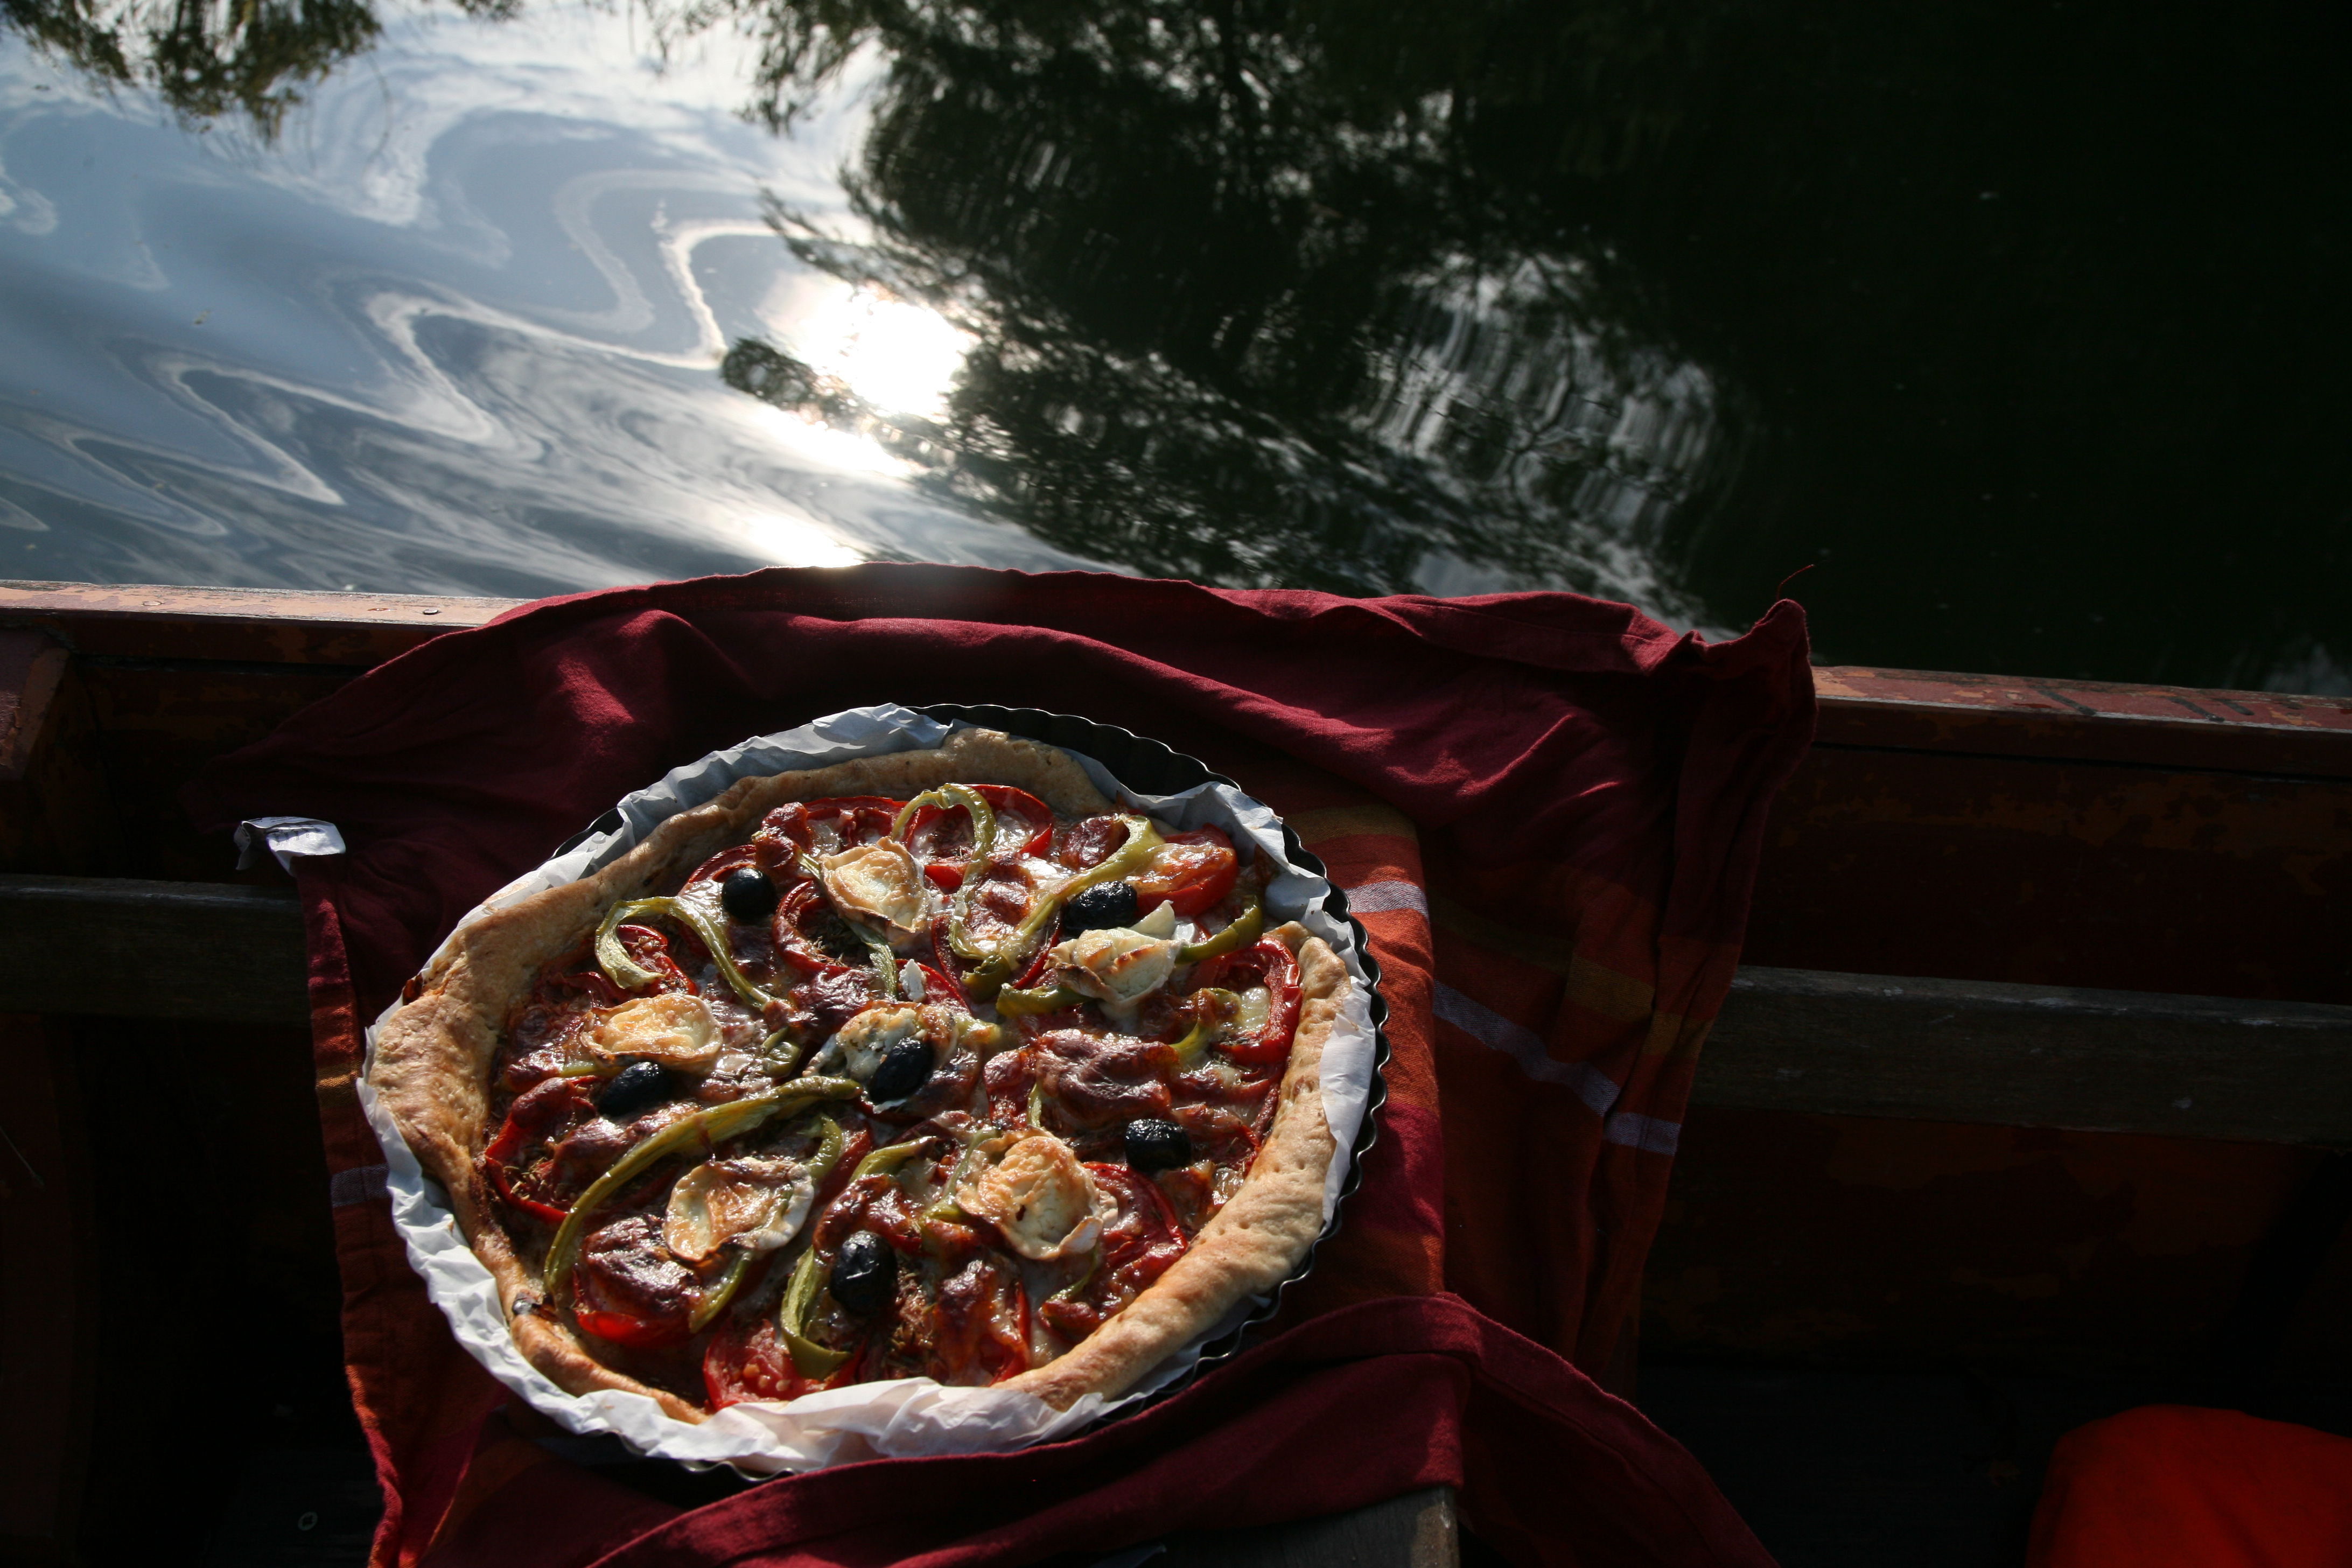
nature, marsh, flower, bark, france, dish, food, produce, cuisine, pie, marais, barque, somme, picardie, amiens, rinde, sumpf, hortillonnage, hortillonnages, tarte, kuchen